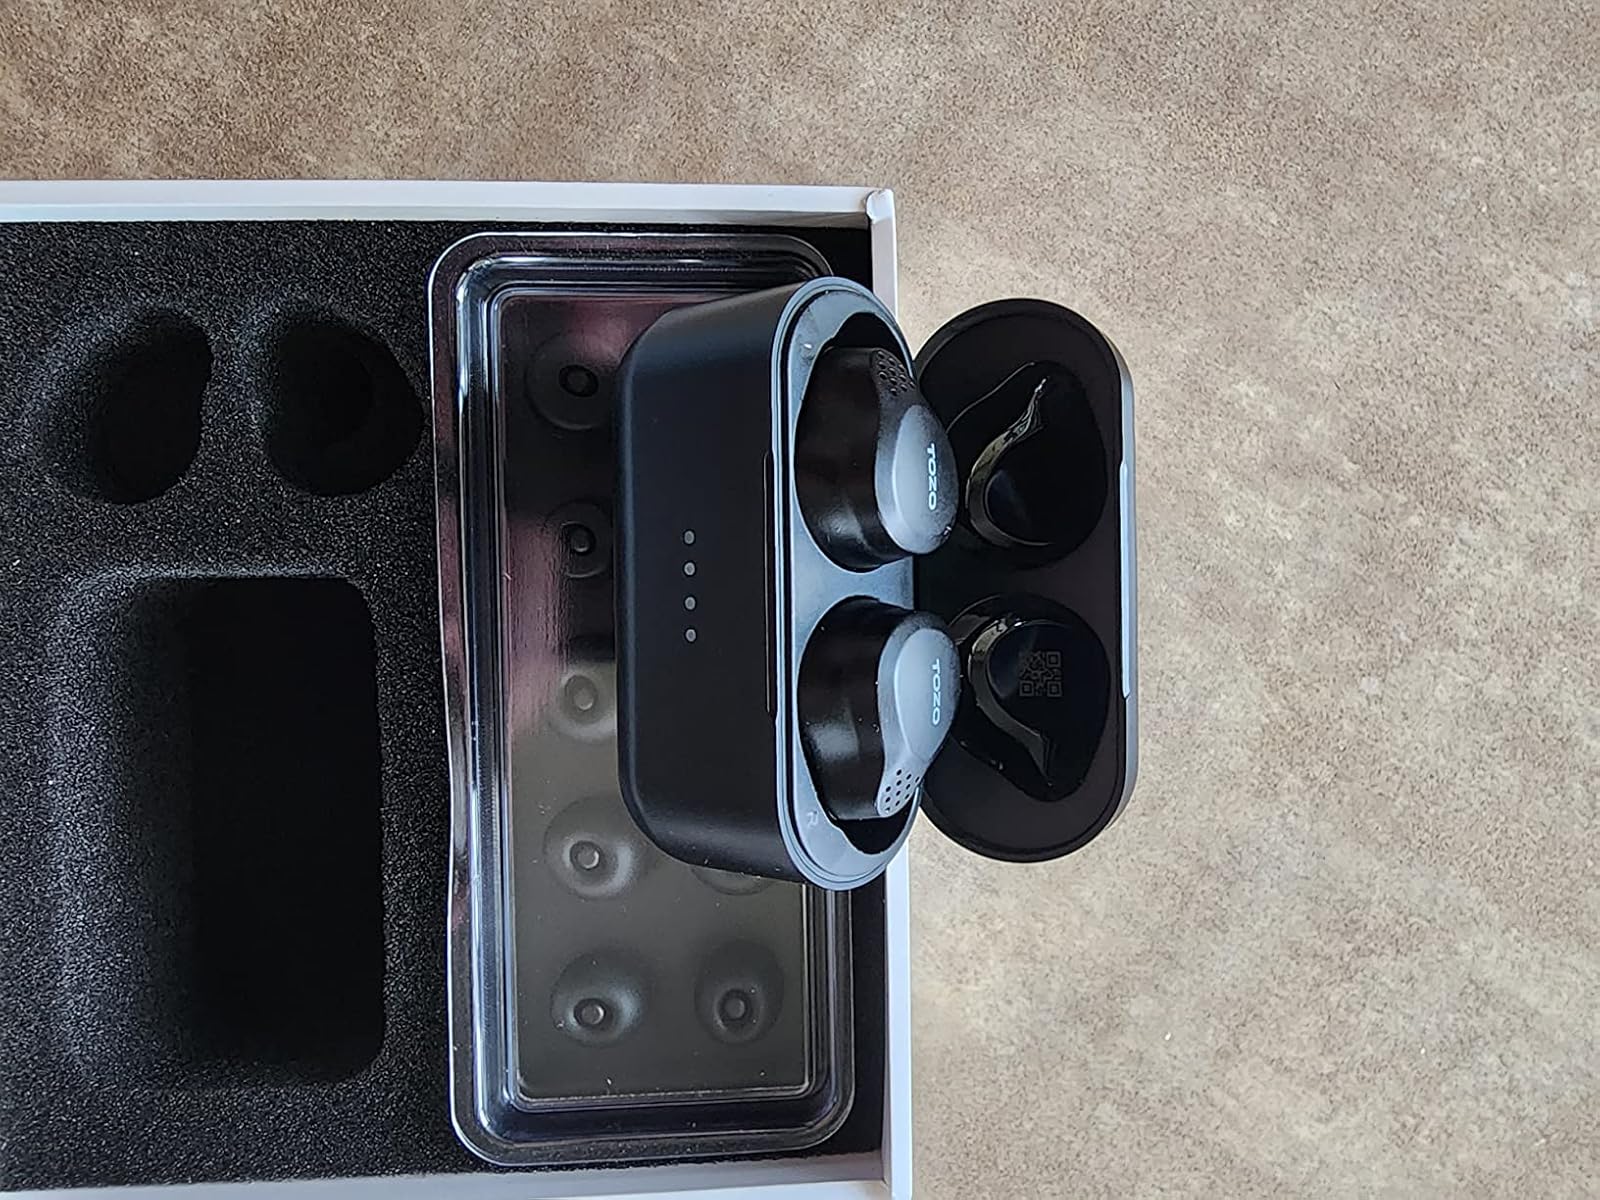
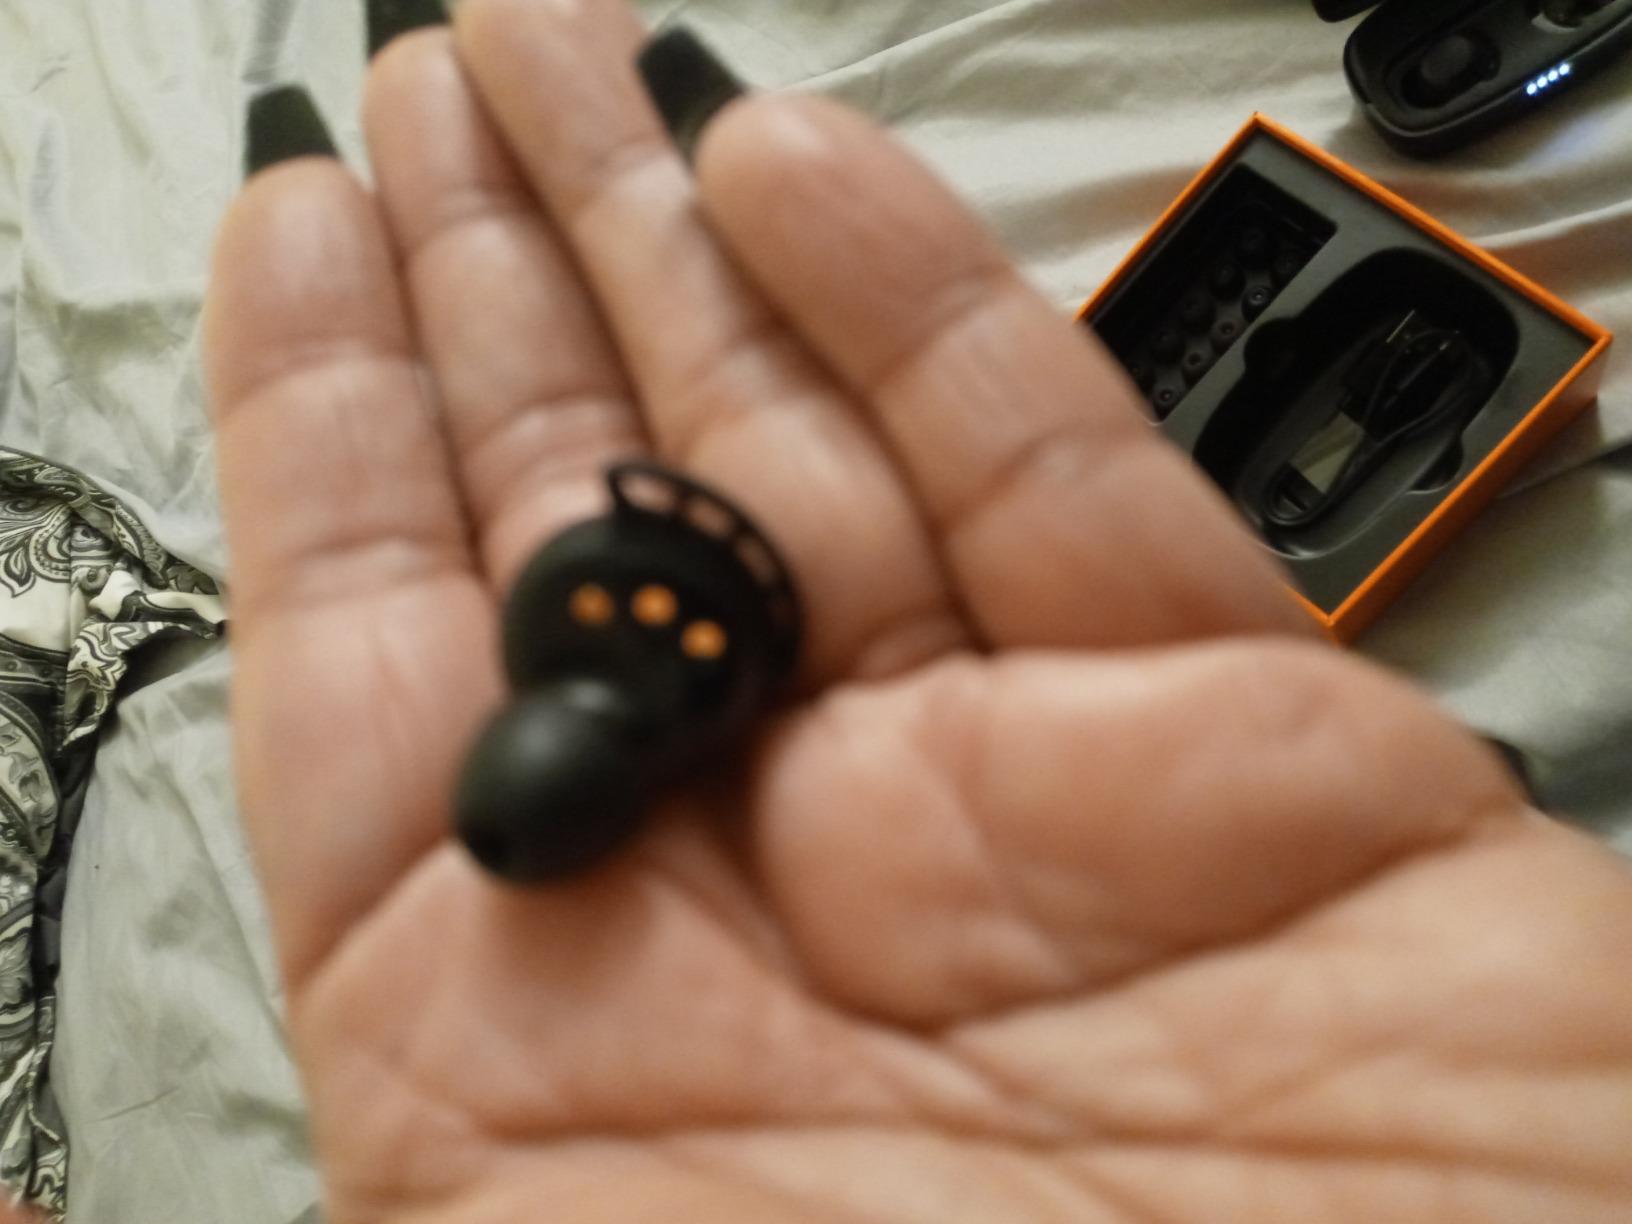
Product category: earbuds
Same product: no